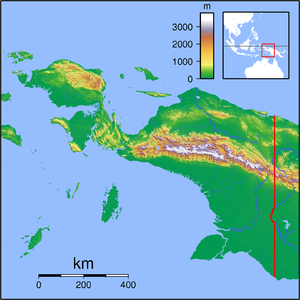
Les monts Maoke sont une chaîne de montagnes située sur l'île de Nouvelle-Guinée, dans la province de Papouasie en Indonésie.